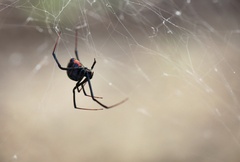
Species: Lactrodectus_hesperus